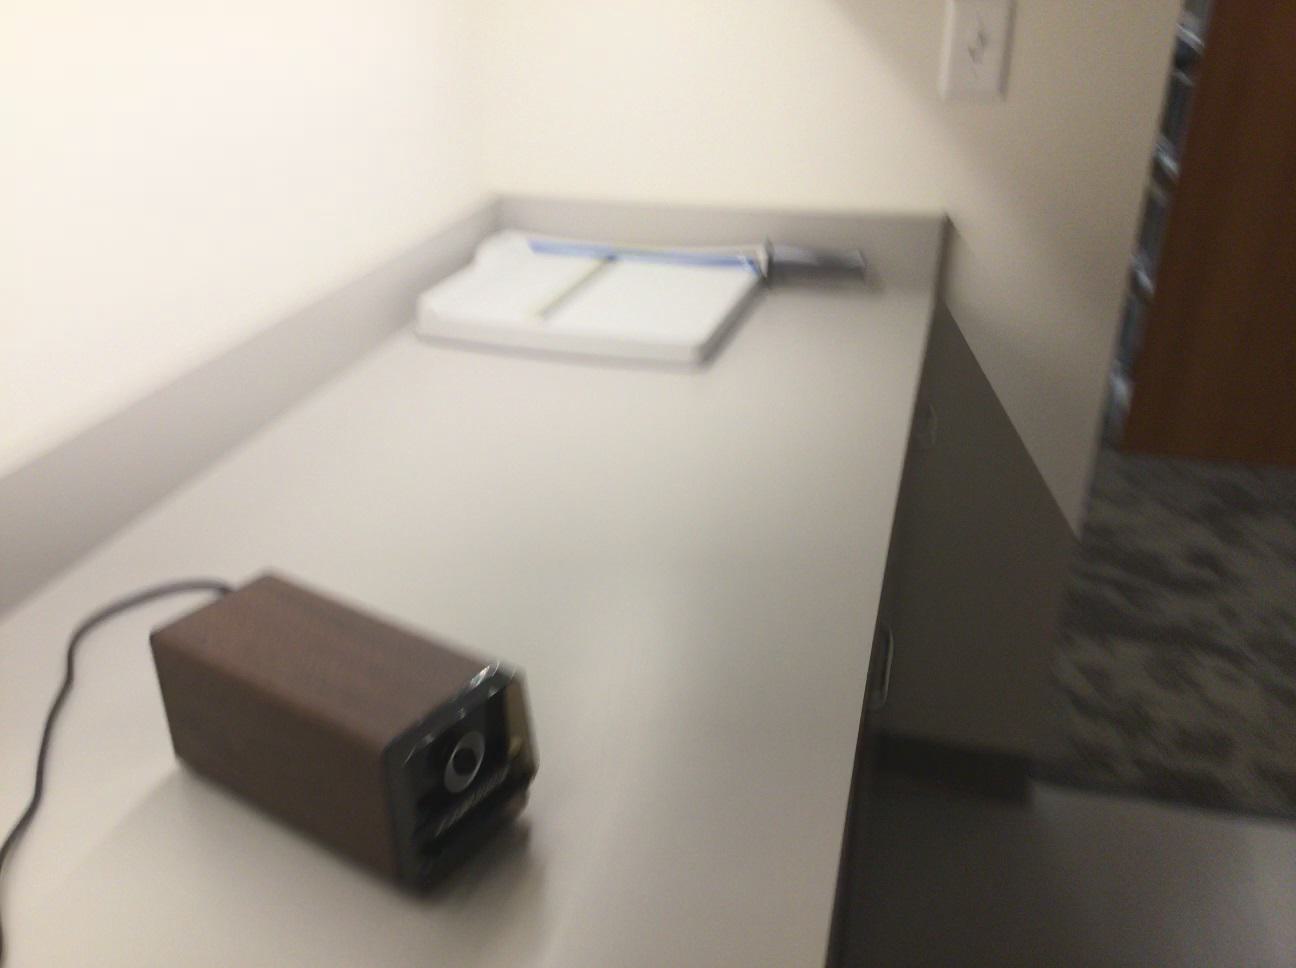
Question: In the image, there is the cabinet. Pinpoint several points within the vacant space situated in front of the cabinet from the object's perspective. Your final answer should be formatted as a list of tuples, i.e. [(x1, y1), ...], where each tuple contains the x and y coordinates of a point satisfying the conditions above. The coordinates should be between 0 and 1, indicating the normalized pixel locations of the points.
Answer: [(0.766, 0.670), (0.725, 0.666), (0.767, 0.702), (0.724, 0.697), (0.769, 0.738), (0.723, 0.731), (0.769, 0.775), (0.722, 0.769), (0.770, 0.816), (0.721, 0.809), (0.935, 0.888), (0.879, 0.879), (0.825, 0.870), (0.772, 0.862), (0.720, 0.852), (0.945, 0.941), (0.887, 0.931), (0.829, 0.920), (0.773, 0.911), (0.719, 0.901), (0.894, 0.989), (0.833, 0.977), (0.775, 0.966), (0.718, 0.955)]